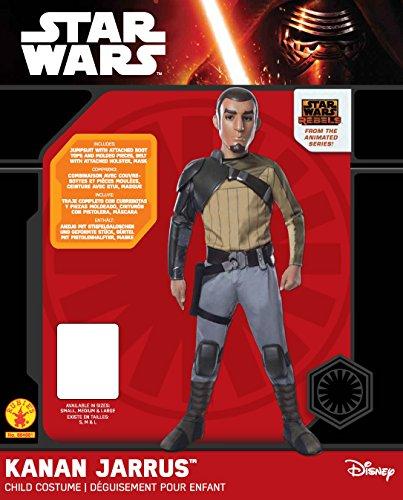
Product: Star Wars Rebels Kanan Deluxe Costume for Boys
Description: Jumpsuit With Attached Boot Tops.
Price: $11.99 - $43.74